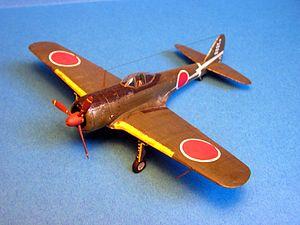
KIT Ki 43 1/72